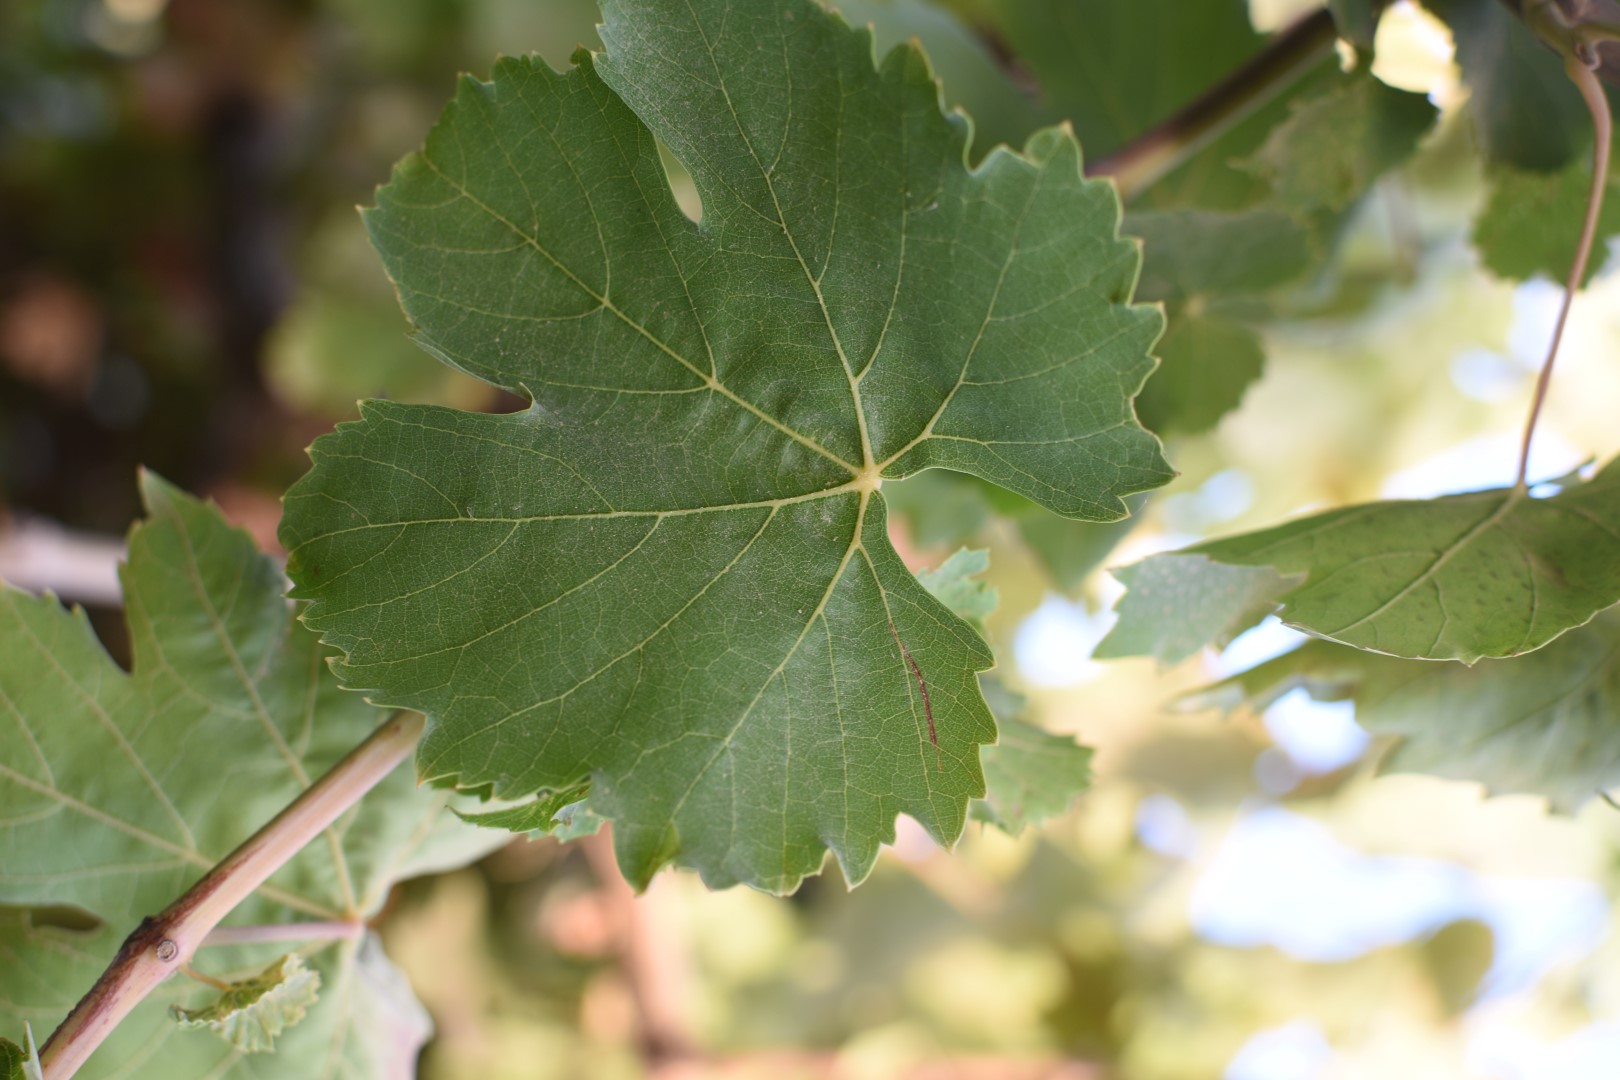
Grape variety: Thompson Seedless